Battle of Gettysburg, first day

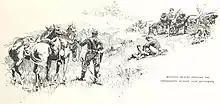
Buford's cavalry resists the Confederate advance

Gamble's men mounted determined resistance and delaying tactics from behind fence posts with rapid fire, mostly from their breech-loading carbines. While none of the troopers were armed with multi-shot repeating carbines, they were able to fire two or three times faster than a muzzle-loaded carbine or rifle with their breechloading carbines manufactured by Sharps, Burnside, and others. (A small minority of historians have written that some troopers had Spencer repeating carbines or Spencer repeating rifles but most sources disagree.) The breech-loading design of the carbines and rifles meant that Union troops did not have to stand to reload and could do so safely behind cover. This was a great advantage over the Confederates, who still had to stand to reload, thus providing an easier target. But this was so far a relatively bloodless affair. By 10:20 a.m., the Confederates had reached Herr Ridge and had pushed the Federal cavalrymen east to McPherson Ridge, when the vanguard of the I Corps finally arrived, the division of Maj. Gen. James S. Wadsworth. The troops were led personally by Gen. Reynolds, who conferred briefly with Buford and hurried back to bring more men forward.